Jean Ruth

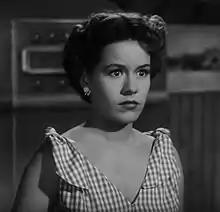
Ruth in "At War with the Army" (1950)

Born in Malvern, Pennsylvania, Ruth was the daughter of Davis Clifford Ruth and Evelyn Read Hillyer. She graduated from Monrovia High School in 1935 and the University of Colorado in 1941.